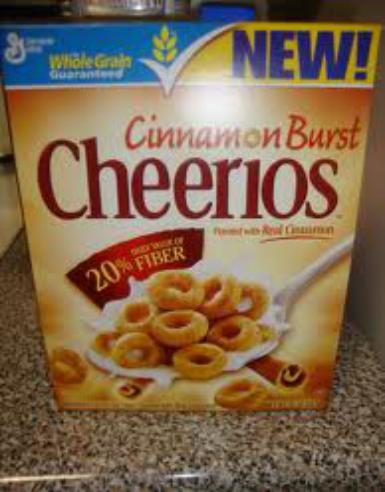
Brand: Cinnamon Burst Cheerios
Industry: Food